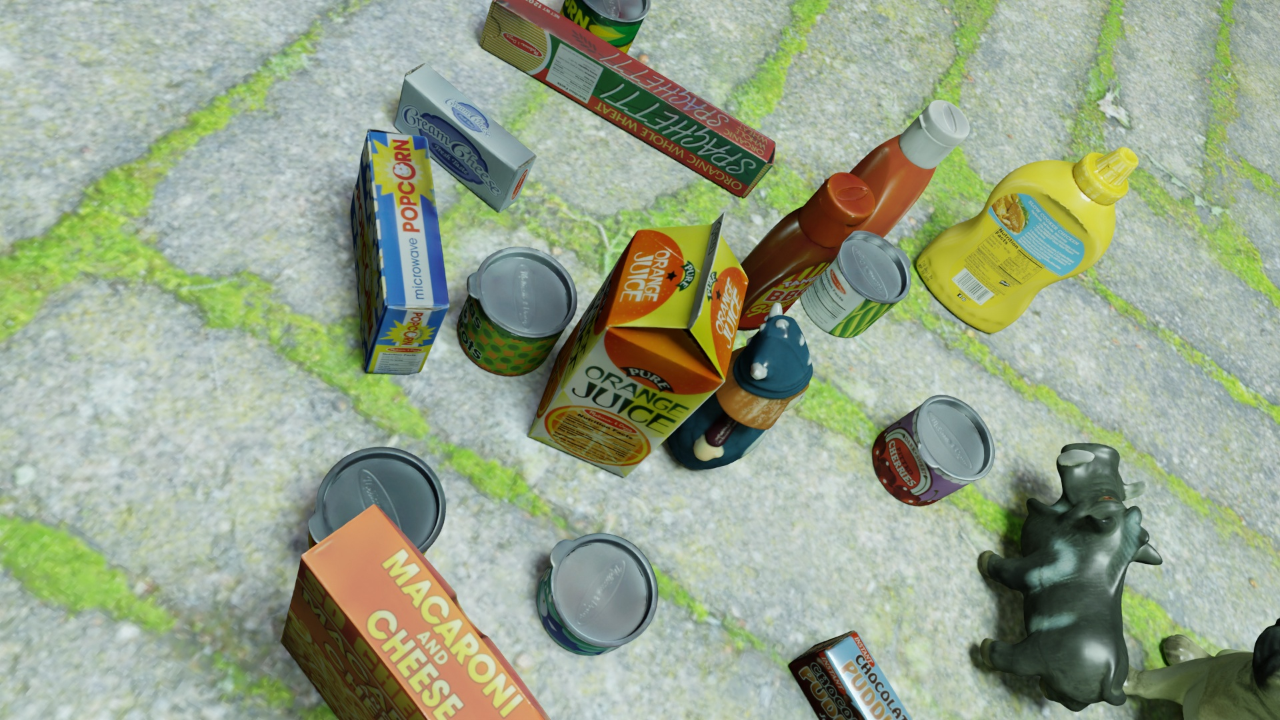
Question:
What are the five normalized (x, y) points between 0 and 1 in the image that outline the grasp plane for the can of sliced peaches? Your answer should be as Grasp center: [], Left finger base: [], Right finger base: [], Left finger tip: [], Right finger tip: [].
Answer: Grasp center: [0.370312, 0.668056], Left finger base: [0.327344, 0.783333], Right finger base: [0.407031, 0.568056], Left finger tip: [0.310156, 0.825], Right finger tip: [0.3875, 0.619444]